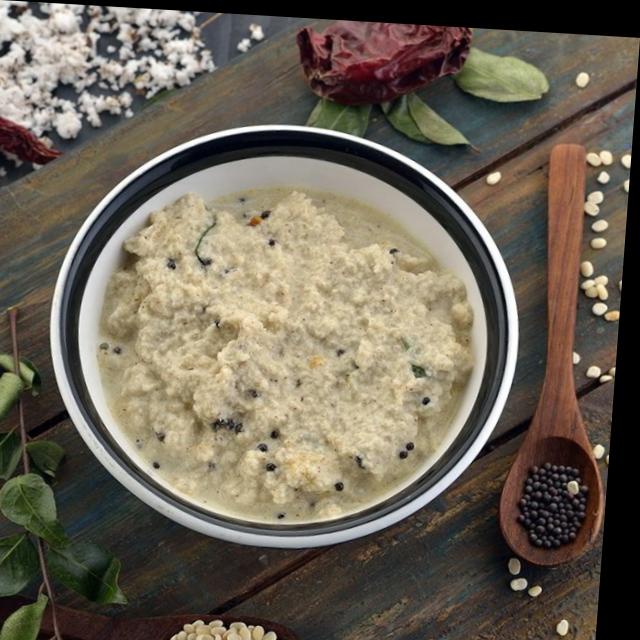
Dish: coconut_chutney